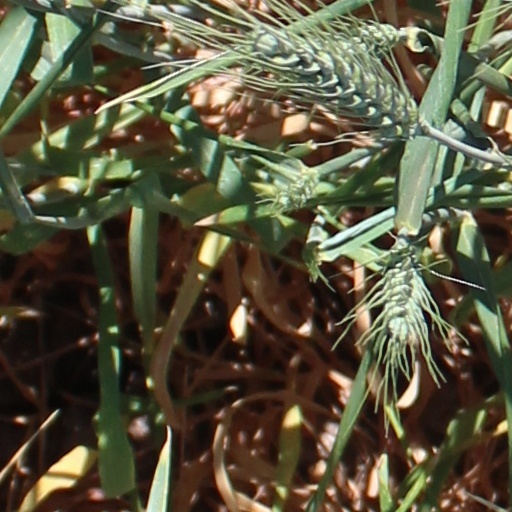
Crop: wheat